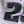
Number: 2